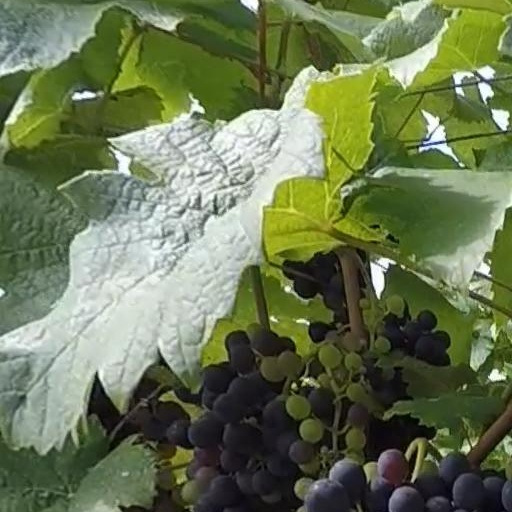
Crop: grape